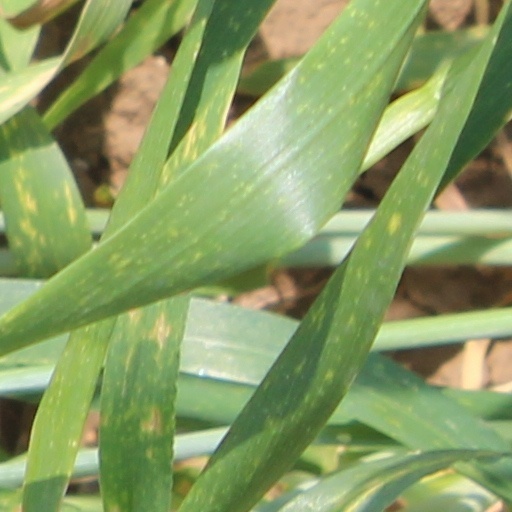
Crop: wheat